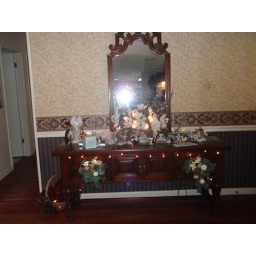
Decorated front table complete with flash in the mirror